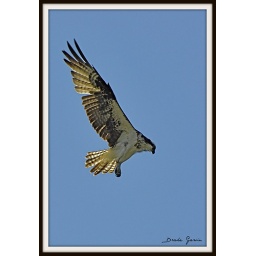
I shot these photos as the bird was flying over one of the Santee Lakes.